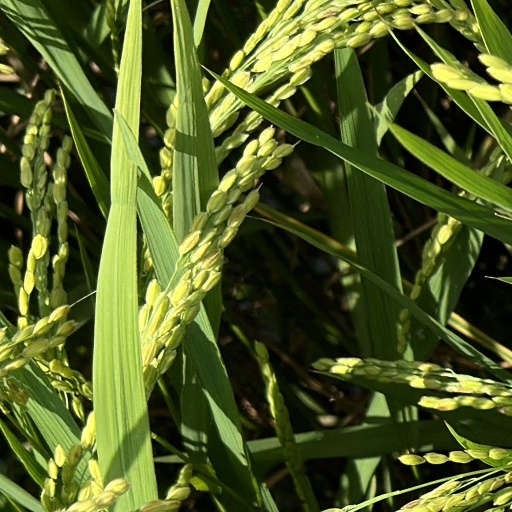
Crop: rice